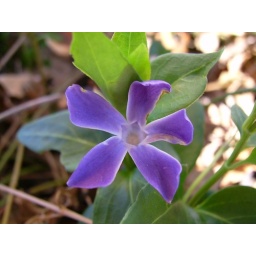
not sure what these are but they are all over the front flower bed